Gilwern Hill, Powys

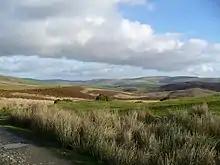
View looking across Gilwern Hill from the west

Gilwern Hill is a hill about 3 mi / 5 km southeast of Llandrindod Wells in the county of Powys, Wales.